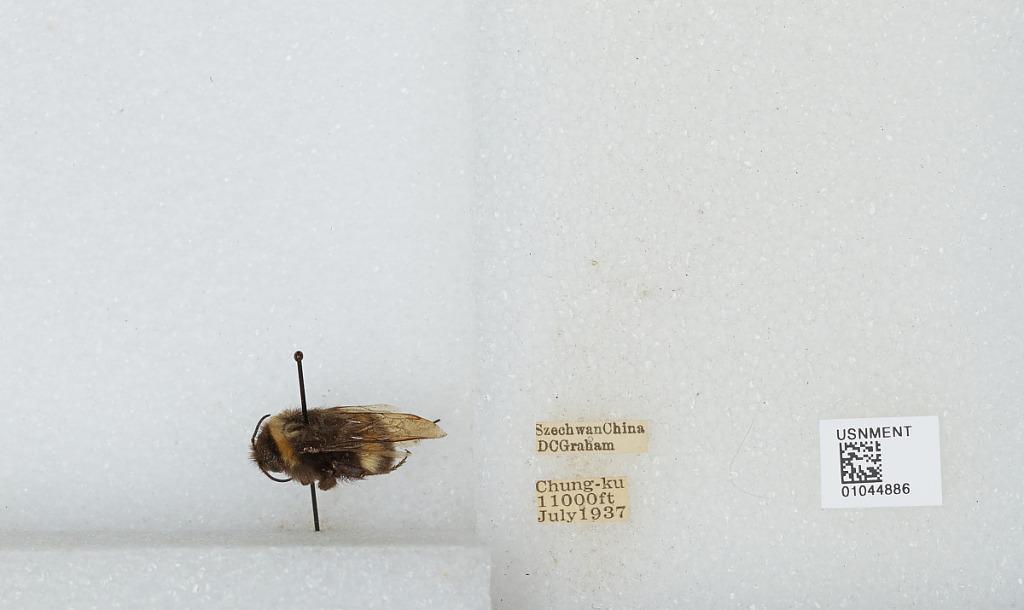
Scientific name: Bombus sp.
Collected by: D. Graham
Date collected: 1937-7-
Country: China
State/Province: Sichuan
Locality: Chung-ku